Jeerjimbe

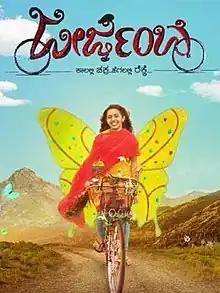

Jeerjimbe is a 2017 Indian Kannada-language film directed by Karthik Saragur and produced by Beehive Productions in collaboration with Pushkara Mallikarjunaiah. The music was composed by Charan Raj.